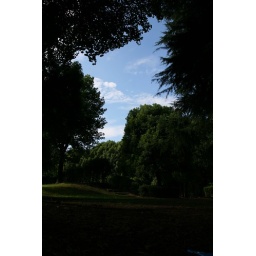
diamond-shaped window in the sky